Michele Sorice

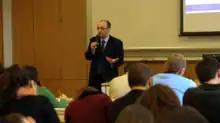

Michele Sorice (born 1 May 1961) is an Italian sociologist and political scientist known for his work in the fields of political communication, political science and critical media studies. He is the author of over 25 books and 50 articles.